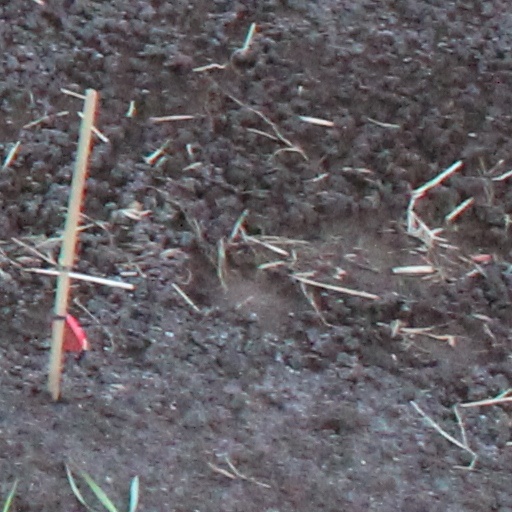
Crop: wheat